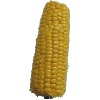
Label: Corn 1